April 2032 lunar eclipse

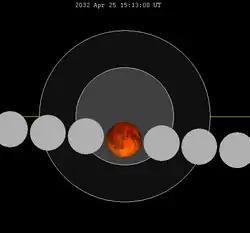
The Moon's hourly motion shown right to left

A total lunar eclipse will occur at the Moon’s ascending node of orbit on Sunday, April 25, 2032, with an umbral magnitude of 1.1925. A lunar eclipse occurs when the Moon moves into the Earth's shadow, causing the Moon to be darkened. A total lunar eclipse occurs when the Moon's near side entirely passes into the Earth's umbral shadow. Unlike a solar eclipse, which can only be viewed from a relatively small area of the world, a lunar eclipse may be viewed from anywhere on the night side of Earth. A total lunar eclipse can last up to nearly two hours, while a total solar eclipse lasts only a few minutes at any given place, because the Moon's shadow is smaller. The Moon's apparent diameter will be near the average diameter because it will occur 6.7 days after apogee (on April 18, 2032, at 23:00 UTC) and 8.1 days before perigee (on May 3, 2032, at 16:45 UTC).